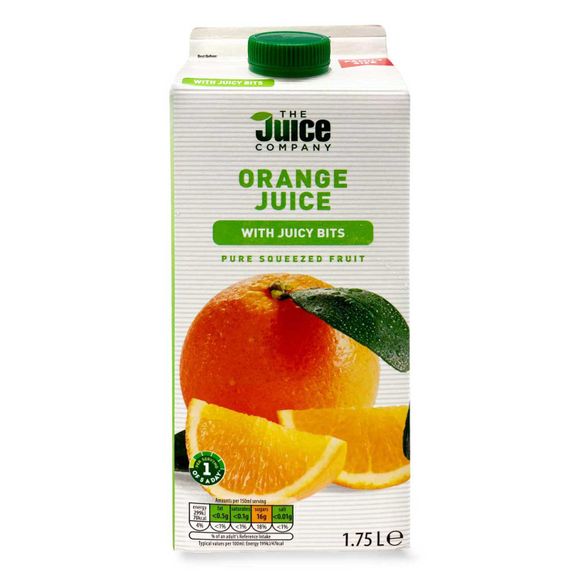
Waste category: cardboard